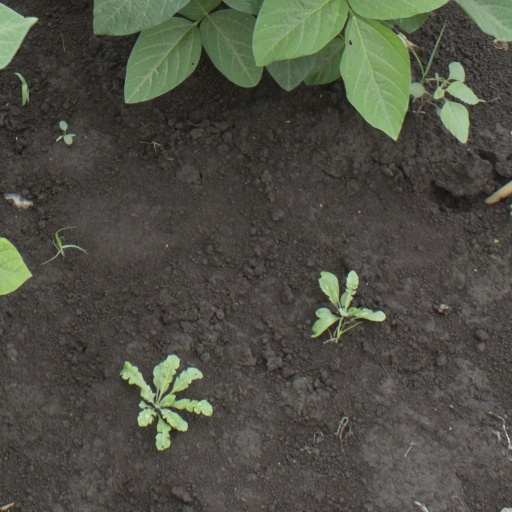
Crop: soybean